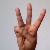
The image shows a hand gesture representing the letter 'W' in Indian Sign Language.